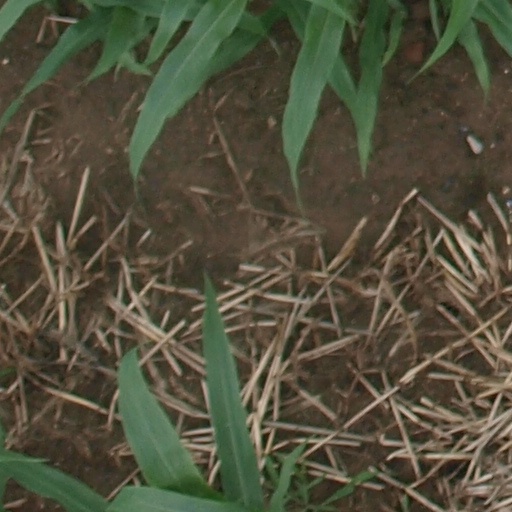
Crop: maize; corn